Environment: real
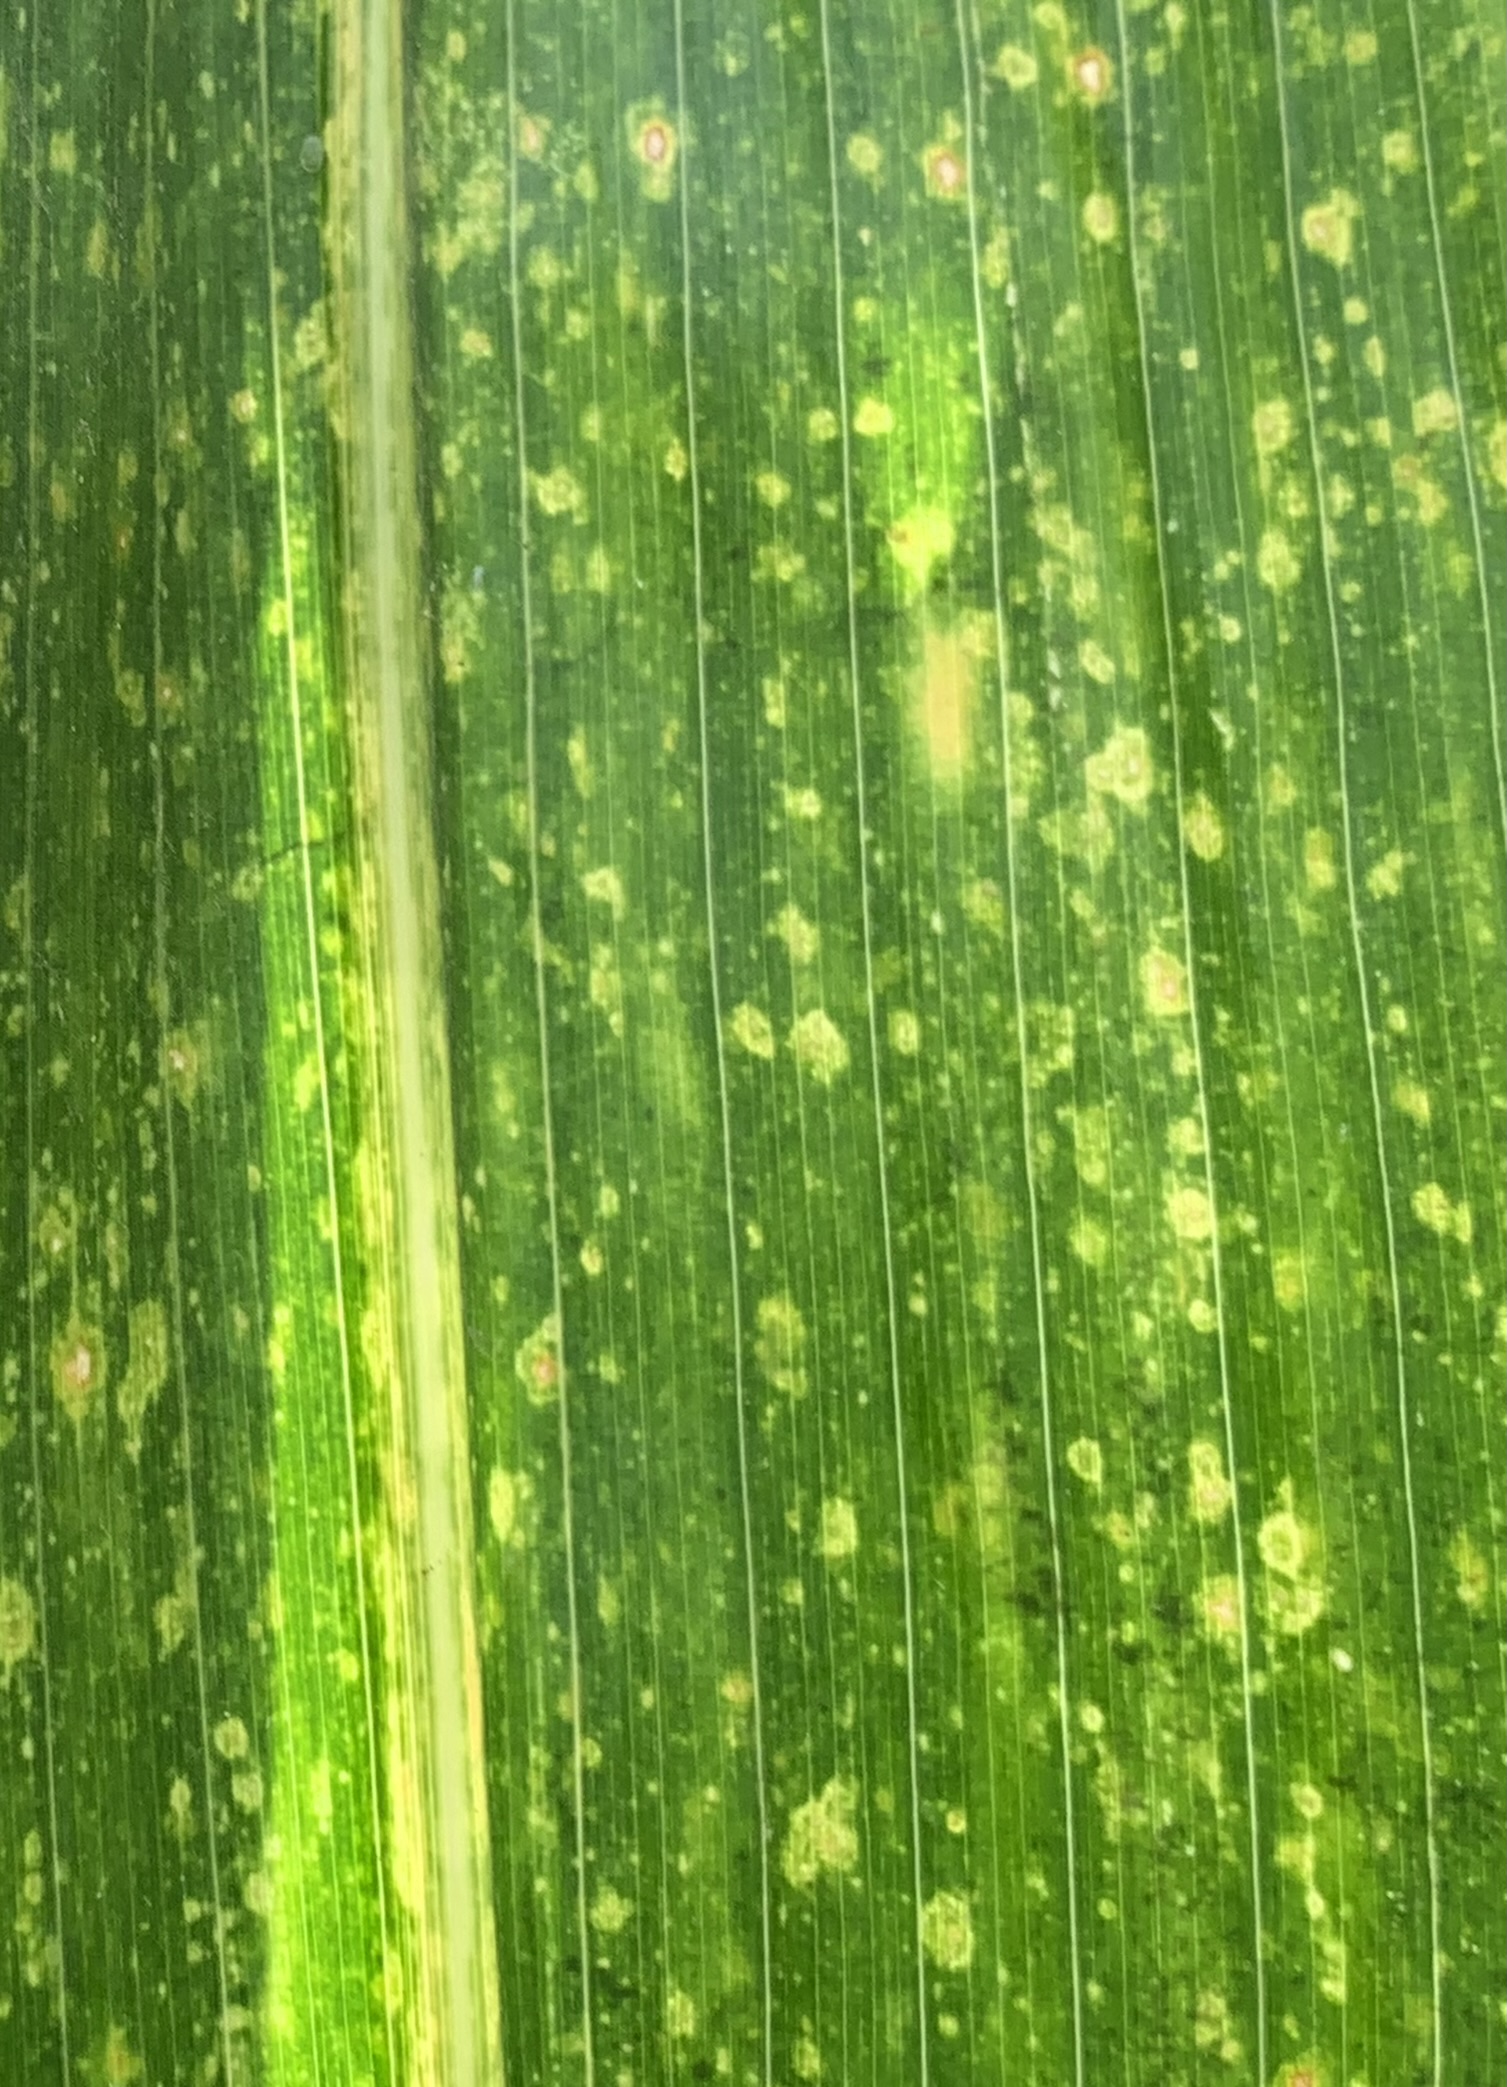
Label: lethal_necrosis